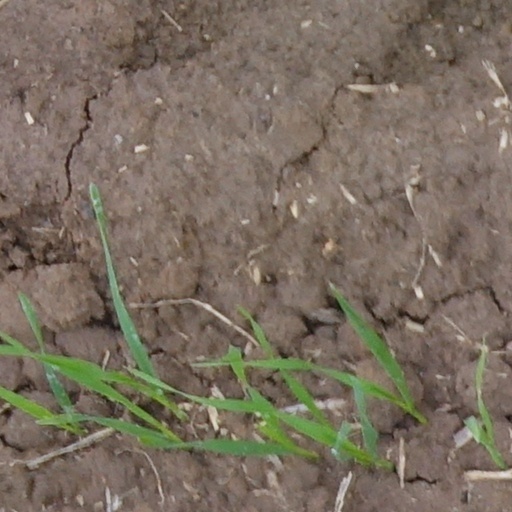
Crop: wheat